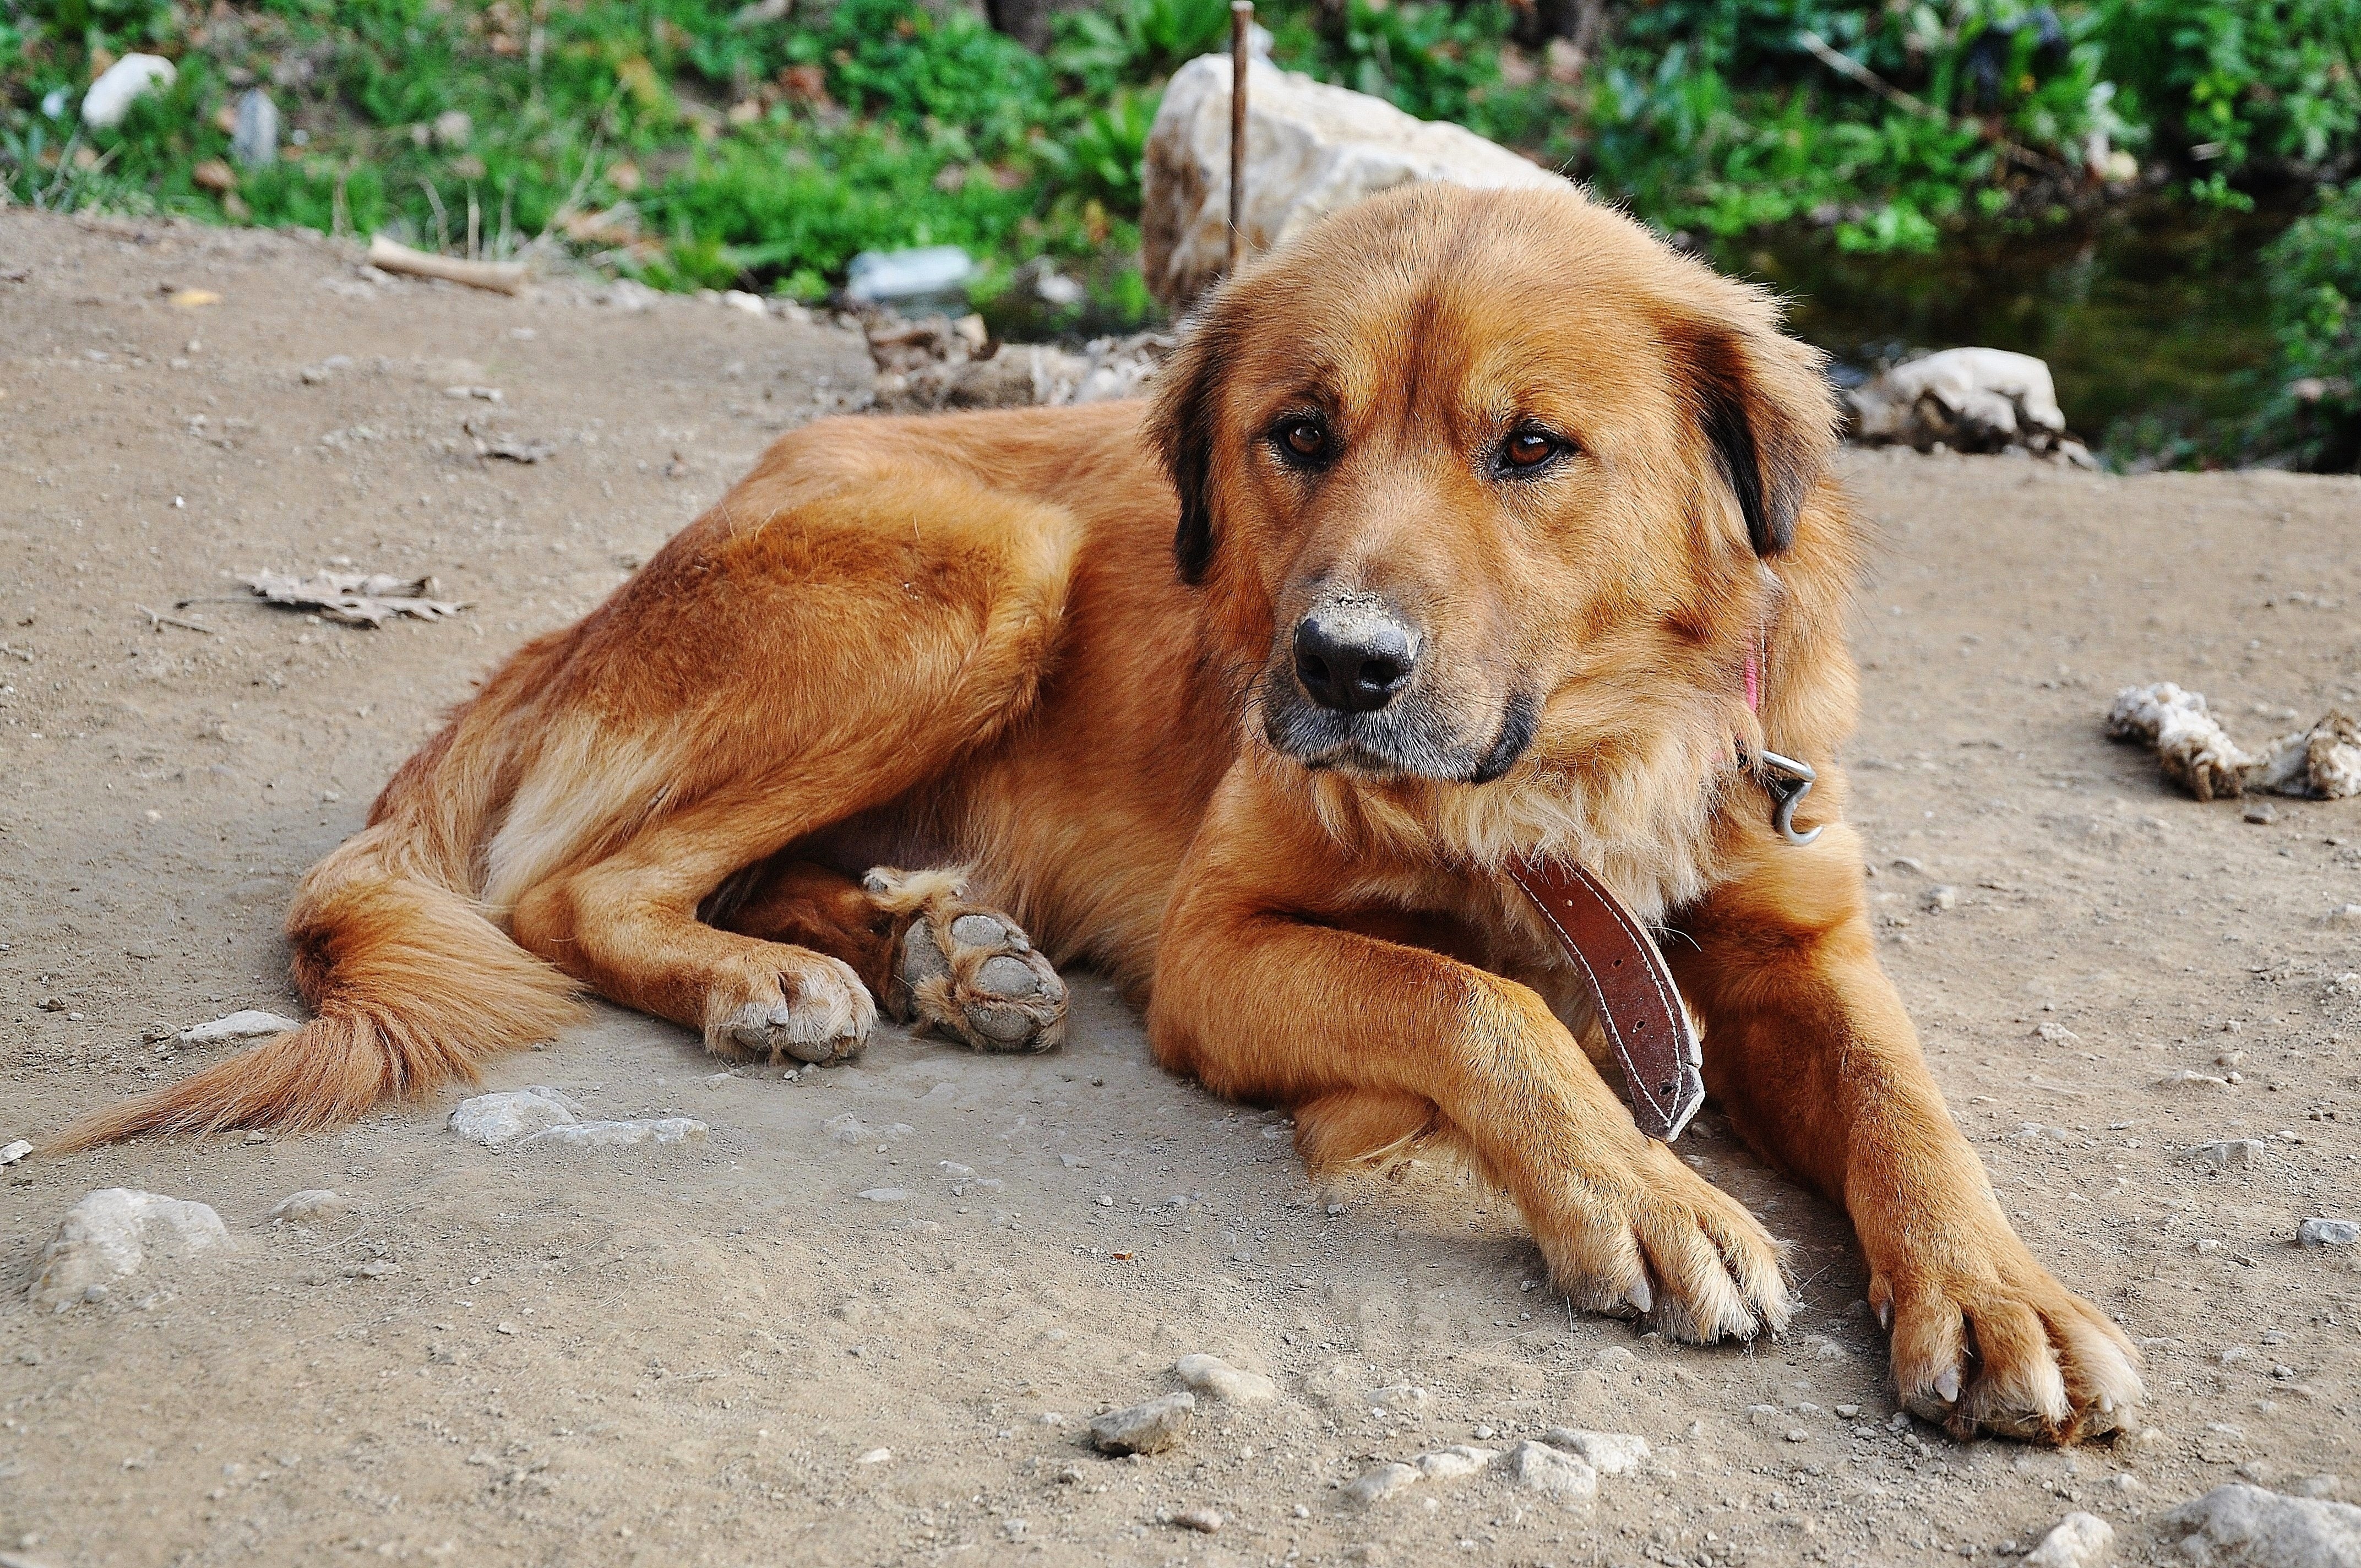
sweet, puppy, dog, fur, green, brown, mammal, hound, nose, furry, vertebrate, dog breed, pup, leonberger, dingo, street dog, dog like mammal, dog breed group, nova scotia duck tolling retriever